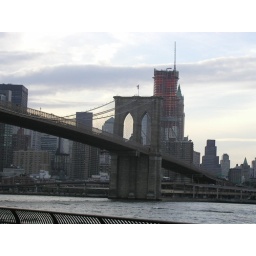
We stayed at the other end of the bridge, in the lower building that is just past the bridge upright structure.